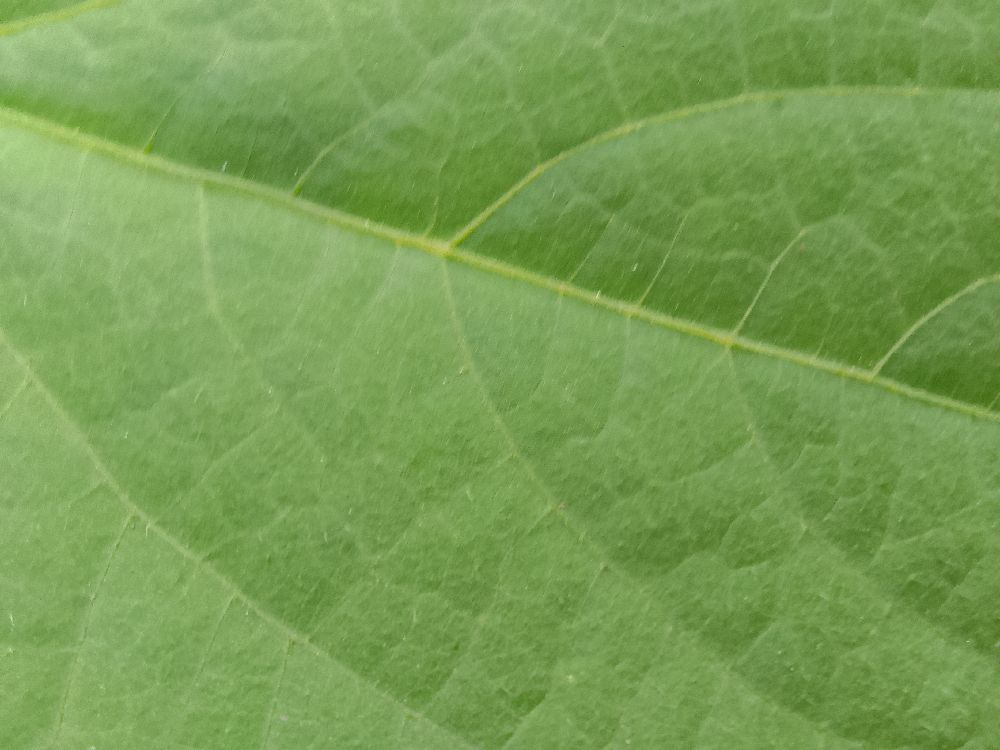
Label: healthy